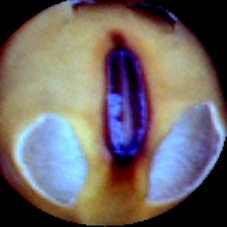
Label: Skin-damaged